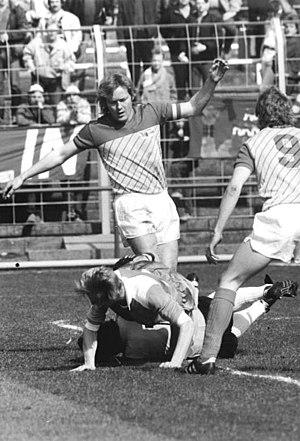
Ralf Sträßer est un ancien joueur et entraîneur de football est-allemand.